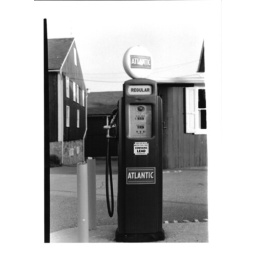
gas pump by the bird in hand farmers market